The Hidan of Maukbeiangjow

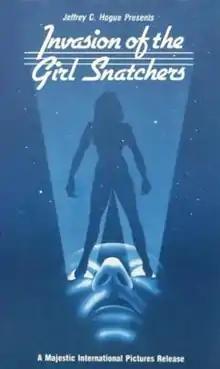
VHS cover for 1985 re-release

The Hidan of Maukbeiangjow is a 1973 exploitation film written by Don Elkins and Carla Rueckert and directed and filmed by Lee Jones. As a sci-fi/comedy/action film. It was re-released as Invasion of the Girl Snatchers in the mid-1980s under the 'Le Bad Cinema' line. and then again on VHS in 1999.